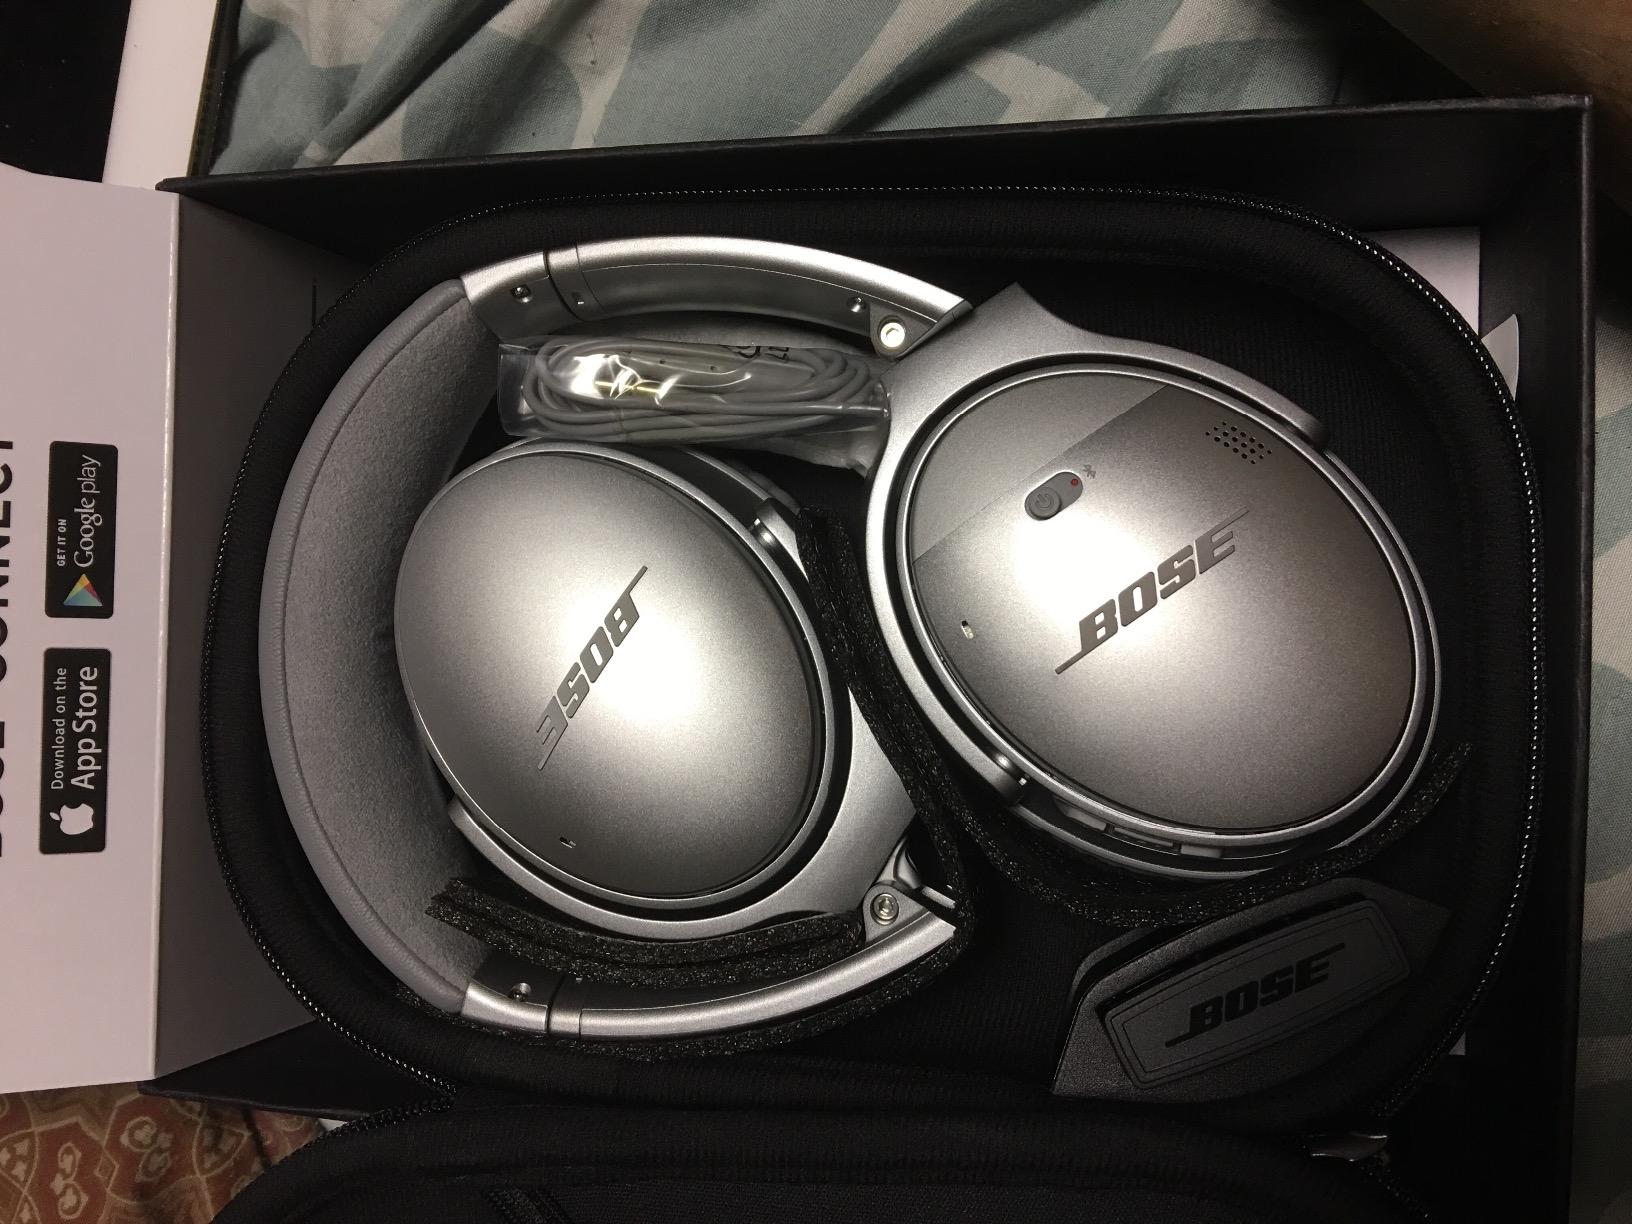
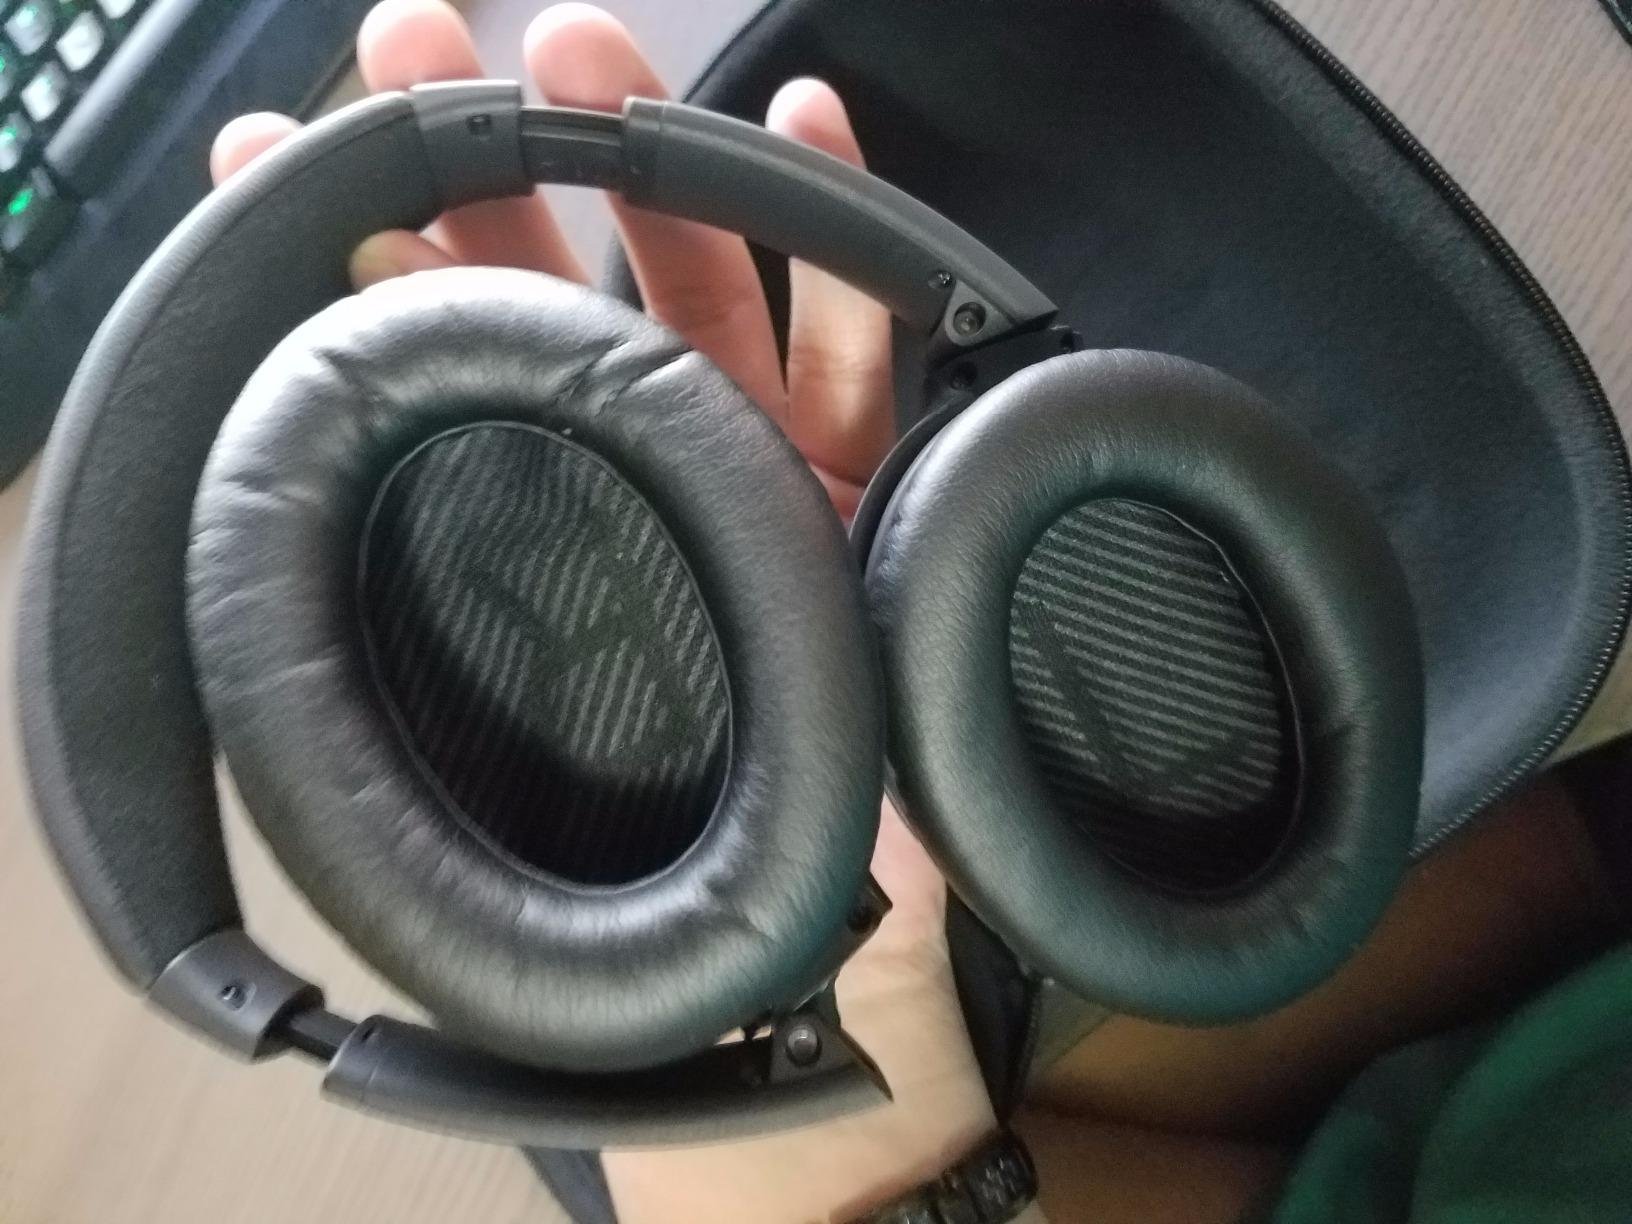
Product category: headphones
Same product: no